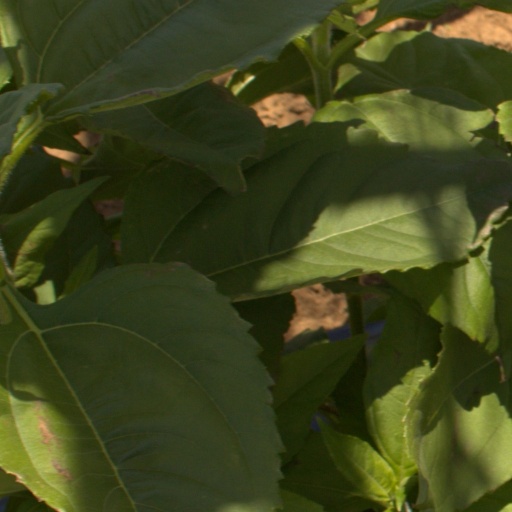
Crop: Jerusalem artichoke